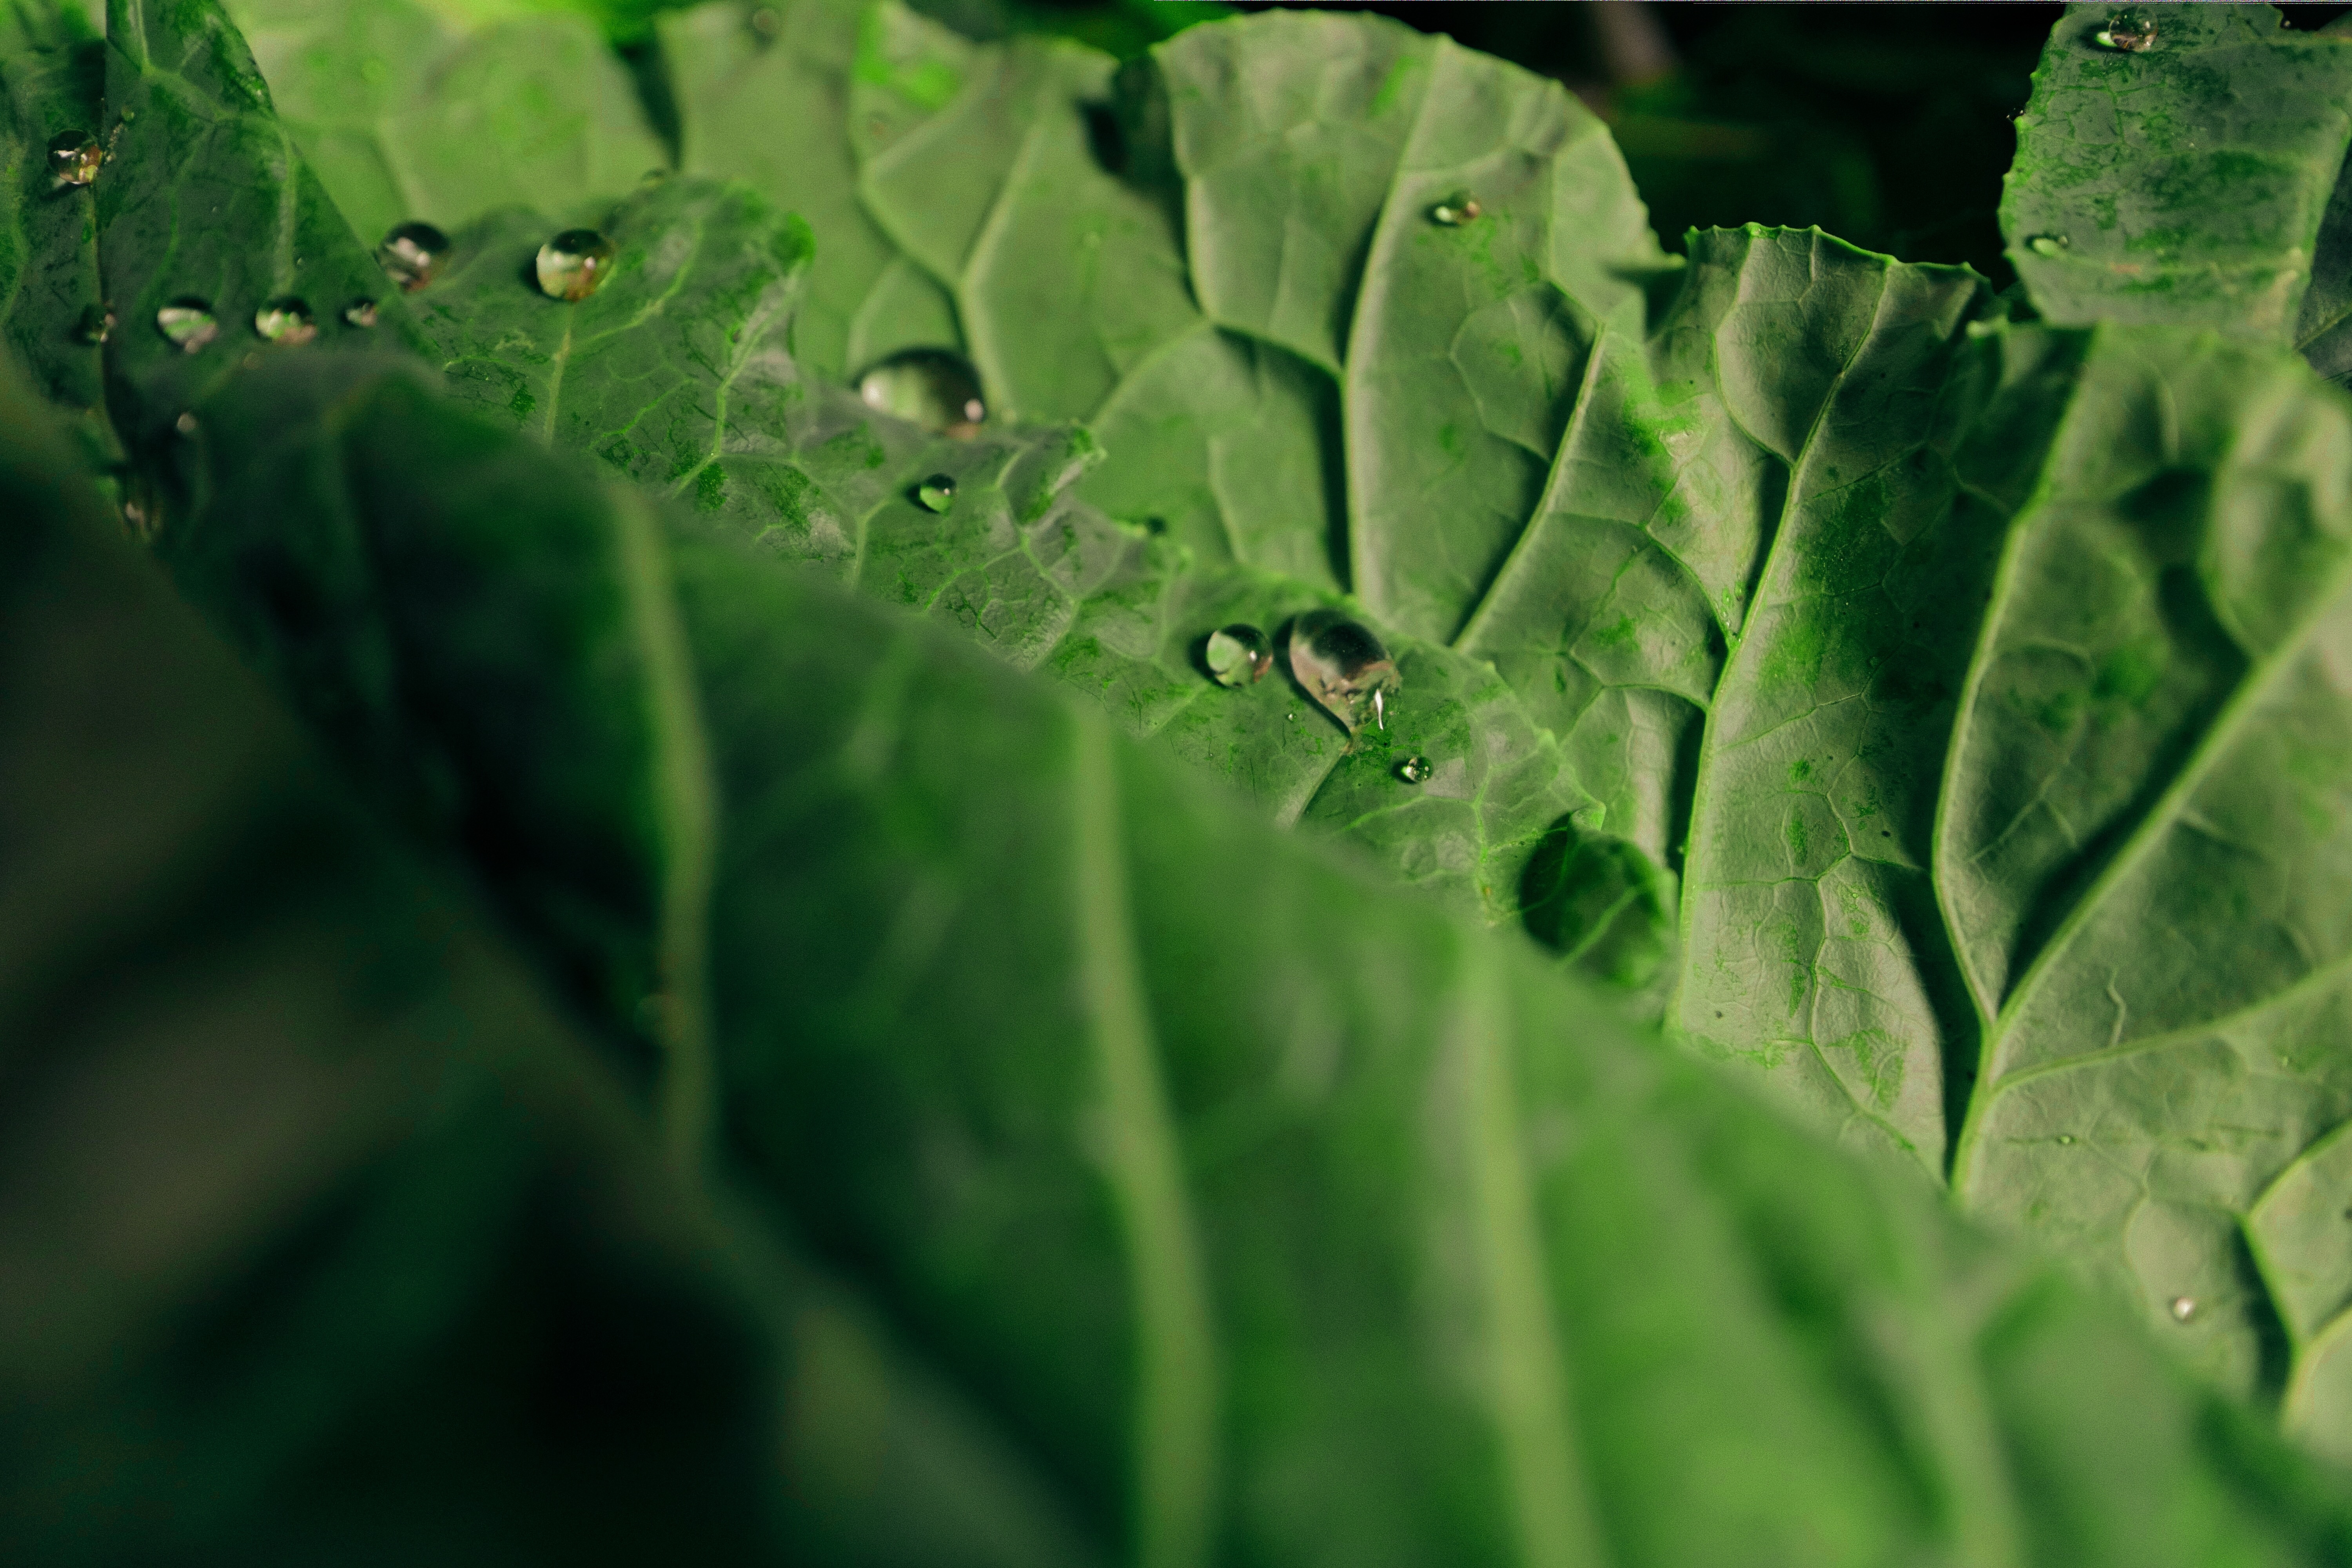
nature, grass, plant, lawn, photography, sunlight, leaf, flower, green, insect, botany, flora, fauna, invertebrate, close up, macro photography, plant stem